Dragon Ball: Raging Blast 2

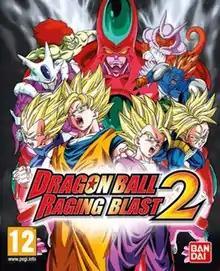
Official PEGI Cover Art

is a video game based on the manga and anime franchise "Dragon Ball" and is a follow-up to the 2009 video game "". It was developed by Spike and published by Namco Bandai under the Bandai label for the PlayStation 3 and Xbox 360 gaming consoles in the beginning of November 2010.